Perth Airport (suburb)

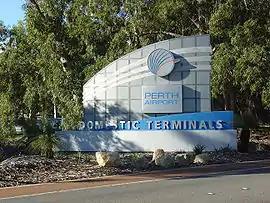
Entry signage to Perth Airport domestic terminal

Perth Airport is an eastern suburb of Perth, the capital city of Western Australia. Its local government areas are the City of Belmont, the City of Swan (north) and the City of Kalamunda (east). It is located approximately 12 km east of the central business district. The suburb is the home of Perth Airport, the main international airport of Perth.